Endocrine disruptor

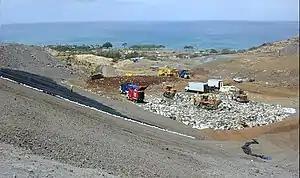
Plastics in landfills can be absorbed by the soil and can then get into groundwater.

Endocrine disruptors can lead to hormonal changes in the body. Children and infants are more at risk of being affected by these chemicals. Phthalates (PAE) are used to make plastics last longer, and these plastics can be found in water bottles or in all dairy production stages. Drinking water from plastic water bottles is a route of endocrine disruptor exposure. However, there is not a large concern of risk for humans. Phytoestrogens are naturally occurring endocrine disrupters found in food. Soybeans contain a type of phytoestrogens called Geinstein. It has also been found that eggs contain PAEs. In a study done in Turkey, researchers examined three types of eggs: battery, free-range, and organic. They found that battery eggs contained PAEs and free-range eggs had DDT concentrations in them. DDTs are pesticides and were banned in Turkey in the late 1900s.